Skepta

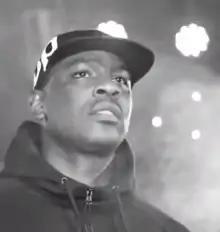
Skepta in 2014

In March 2014, Skepta provided a verse for the remix of "German Whip" by Meridian Dan, and in the same month, he released his new single, "That's Not Me", featuring his brother Jme, peaking at number 21 on the UK charts. The single's music video won the award for Best Video at the 2014 MOBO Awards. Upon receiving the award, Skepta stated that the video cost him £80. In late 2014, Skepta released another single titled "It Ain't Safe" featuring ASAP Bari. This was followed in early 2015 with "Shutdown", as well as features on "Red Eye to Paris" by Flatbush Zombies and the remix of "Ojuelegba" by Wizkid, also featuring Drake. Skepta and others joined Kanye West at a surprise show in London, performing numerous songs together during a shared set. He was also named one of "GQ"s 50 best dressed British men in 2015.